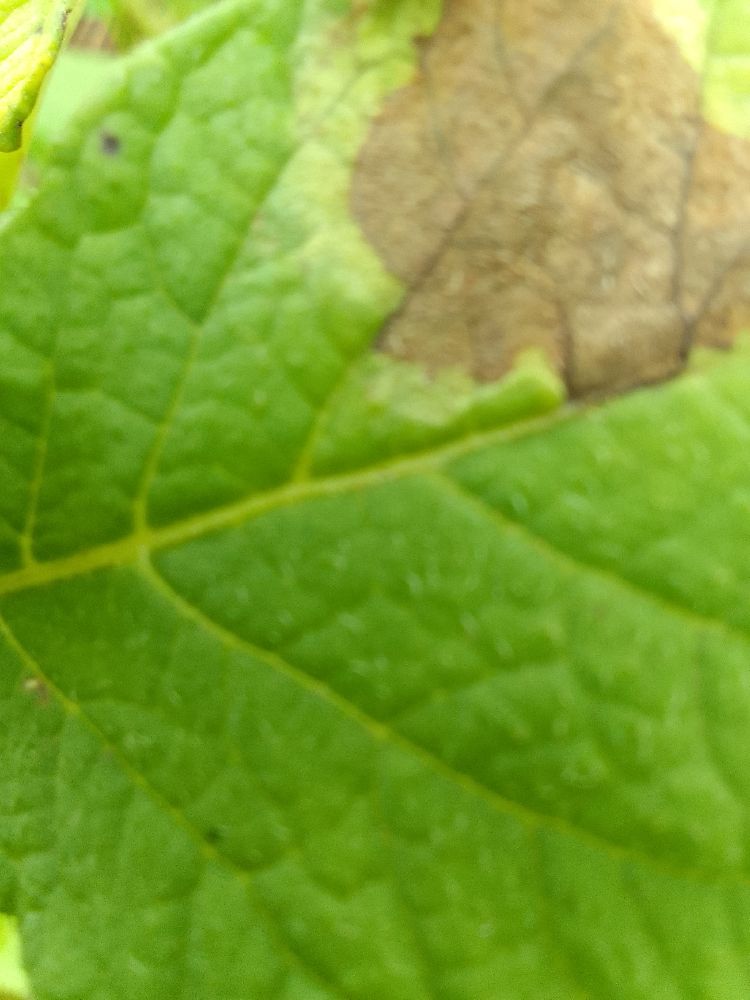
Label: Late blight